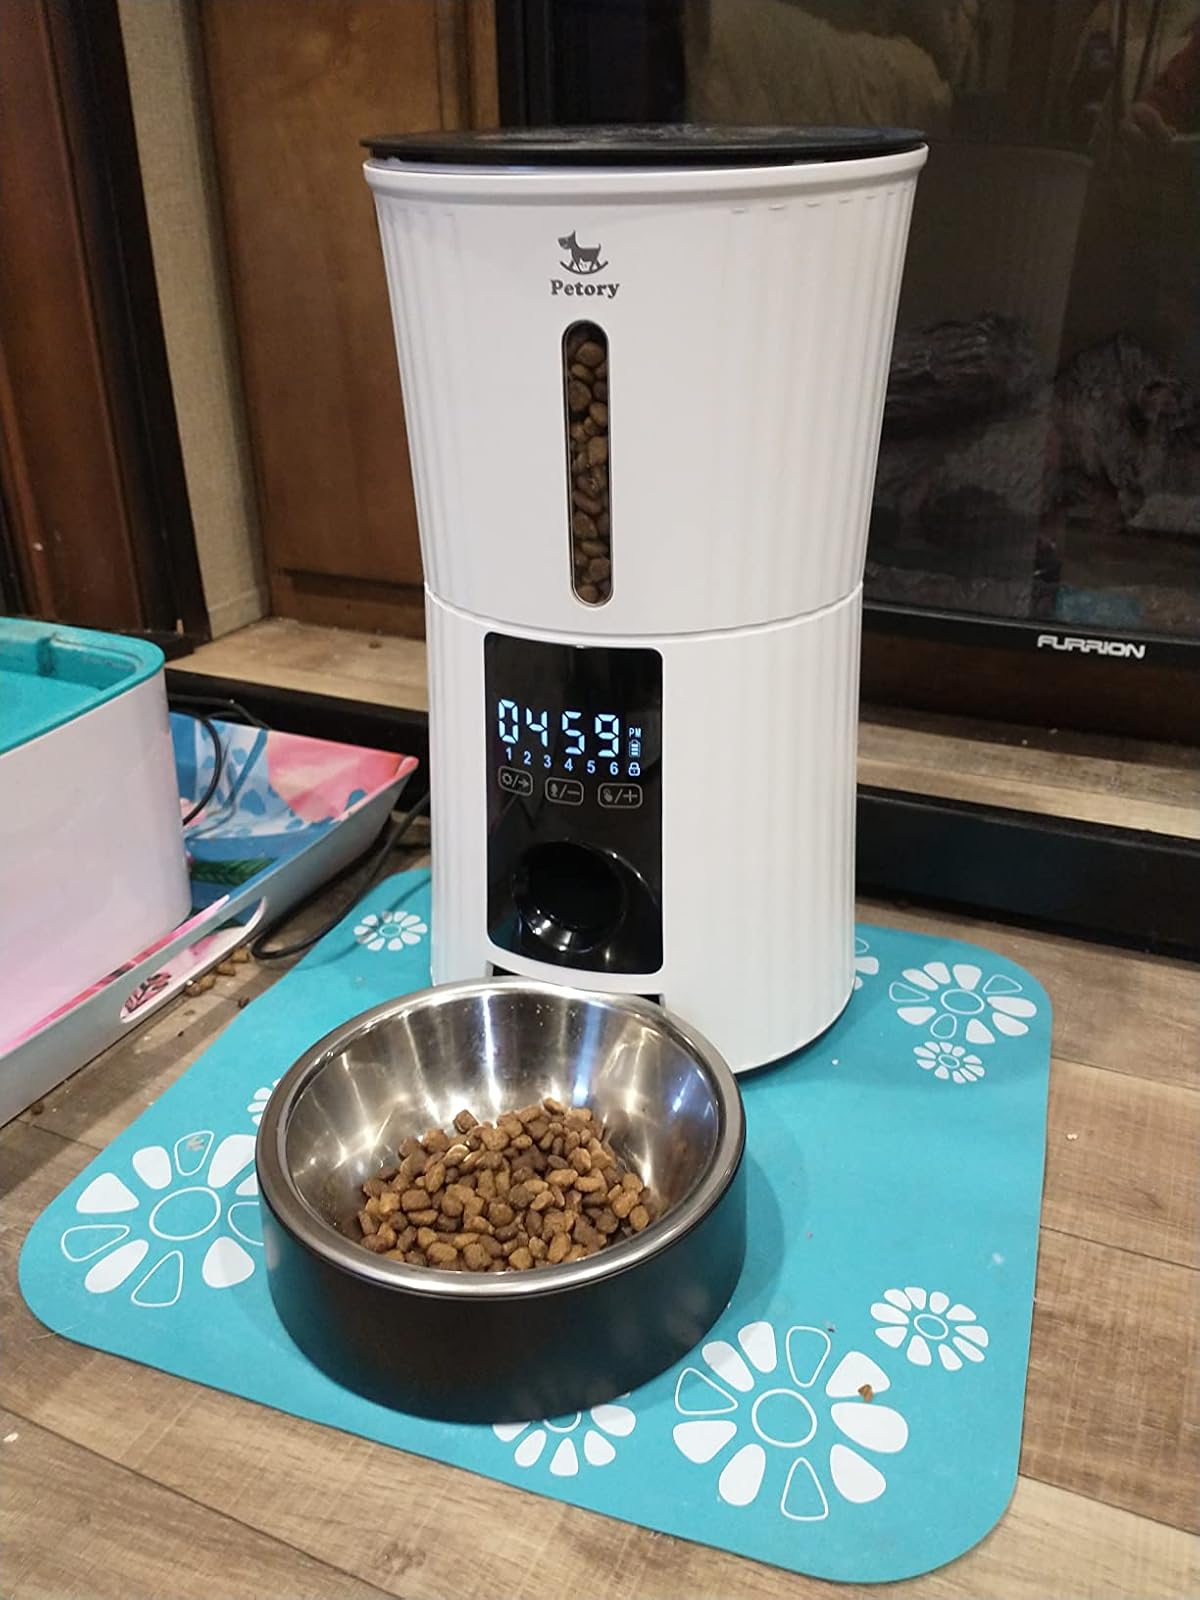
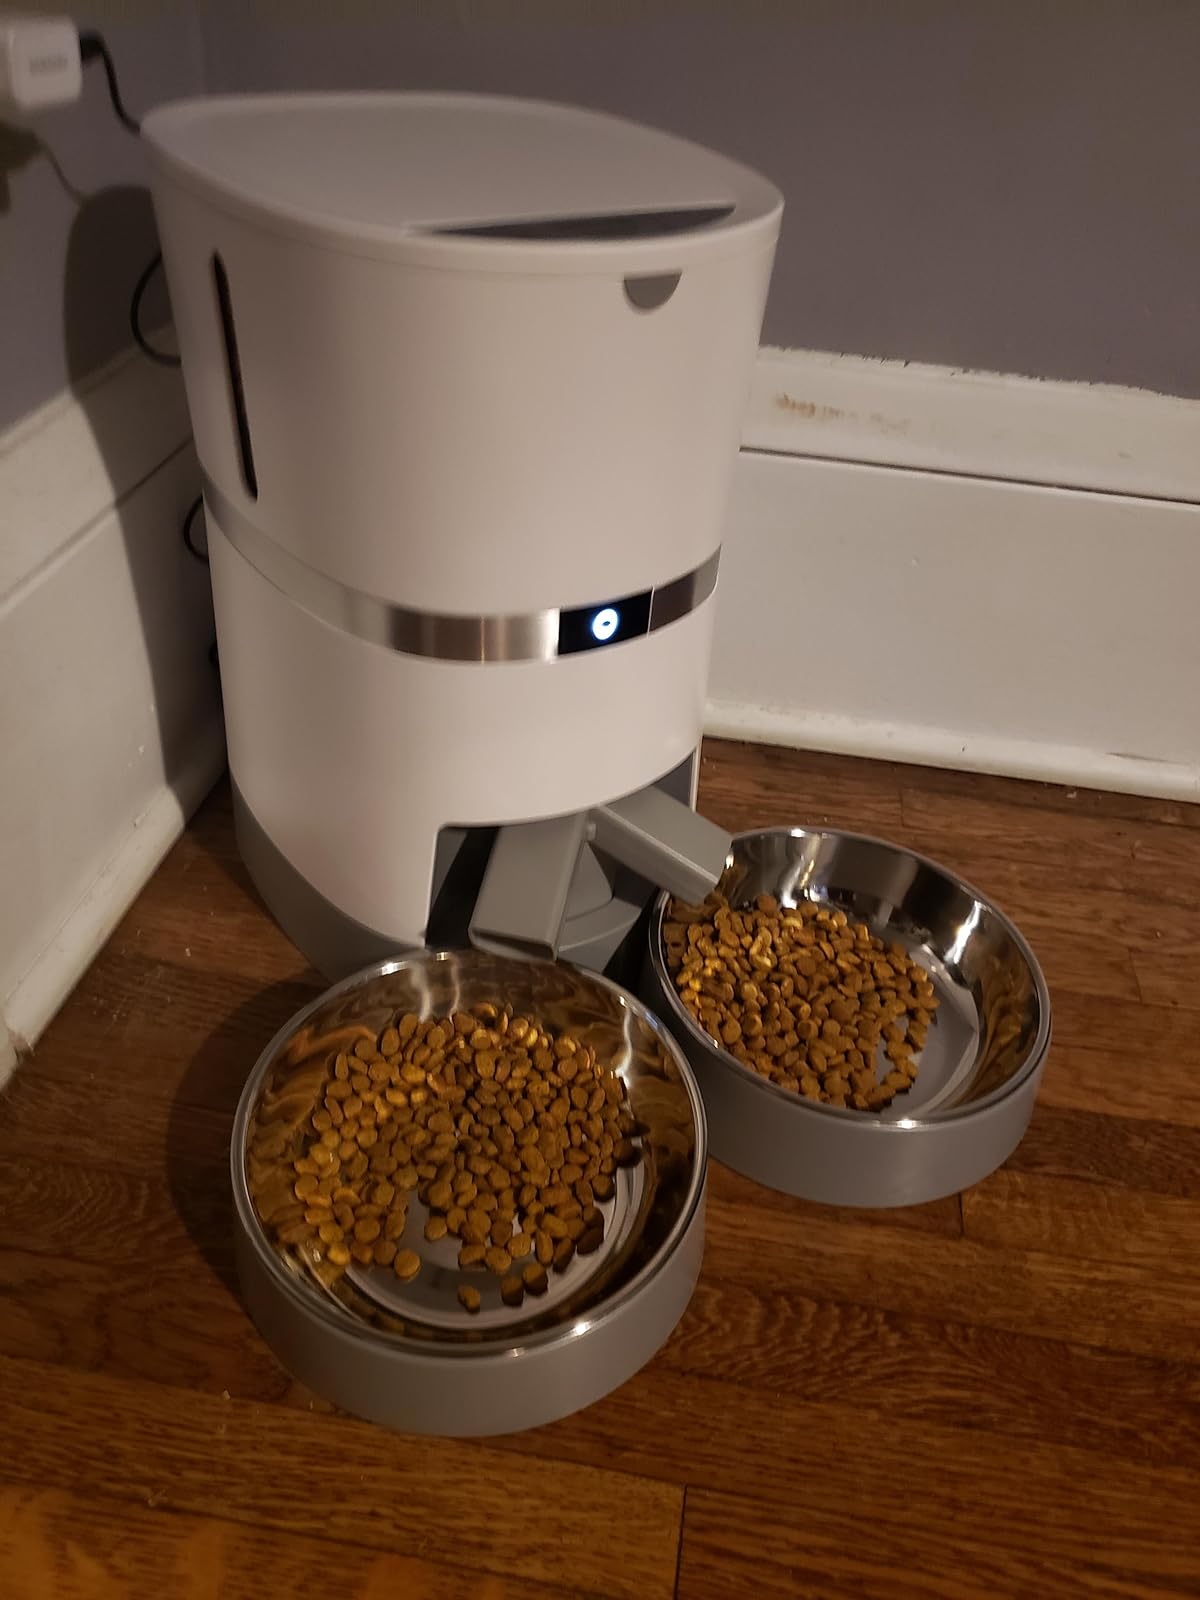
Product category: items_feeder
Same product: no